Immigration in Honduras

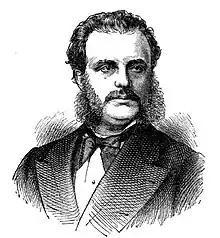
President Marco aurelio Soto, the man who promoted economic liberalism in Honduras and attracted hundreds of thousands of immigrants to Honduran soil

In 1875 the so-called liberal reform would take place at the hands of the liberal president Dr. Marco Aurelio Soto. It would assist and initiate the flooding of waves of immigrants from Europe, the Middle East, and East Asia. This was under the excuse to increase the Honduran Economy and taking immigration policies similar to the US ones.